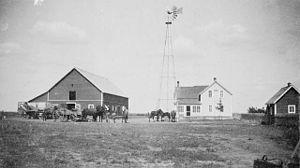
Ferme de A. Buhler Warman, Saskatchewan (Canada), vers 1910.